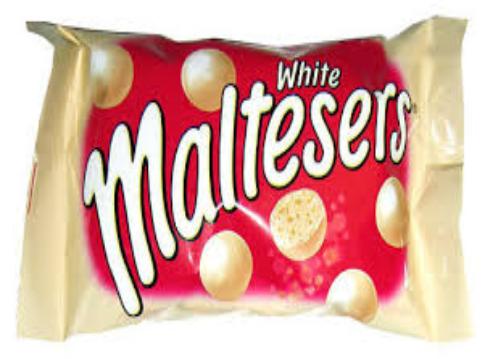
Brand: Maltesers
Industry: Food